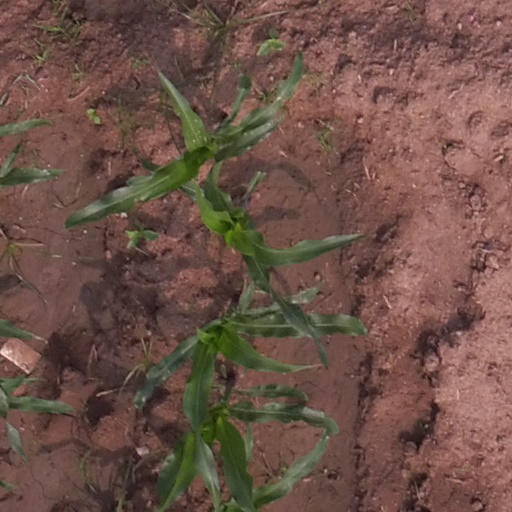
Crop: maize; corn